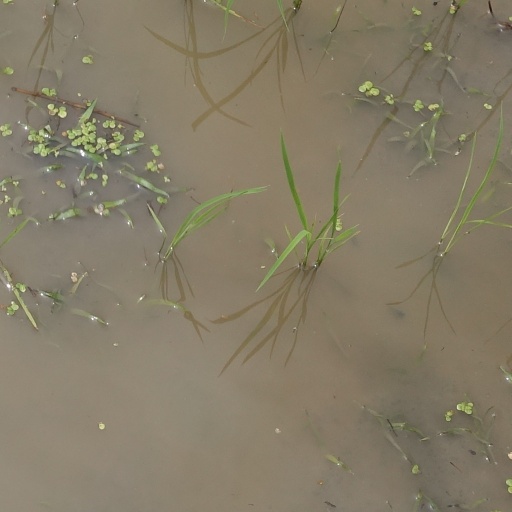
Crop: rice